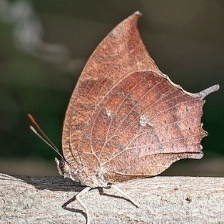
Species: TROPICAL LEAFWING